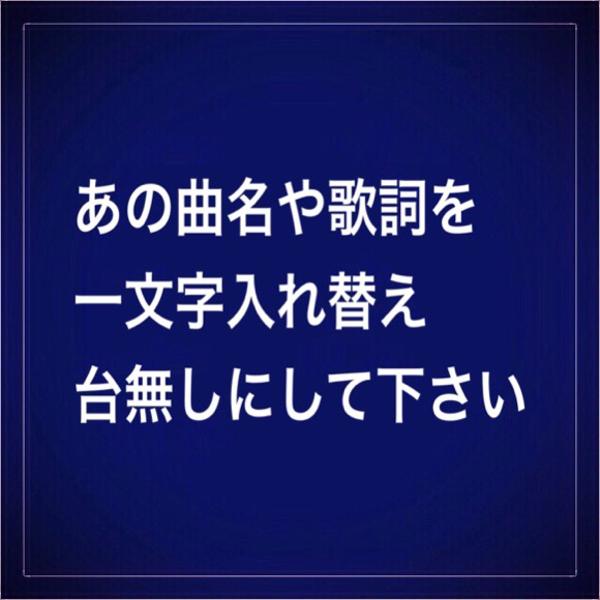
回答: アイツクライネ